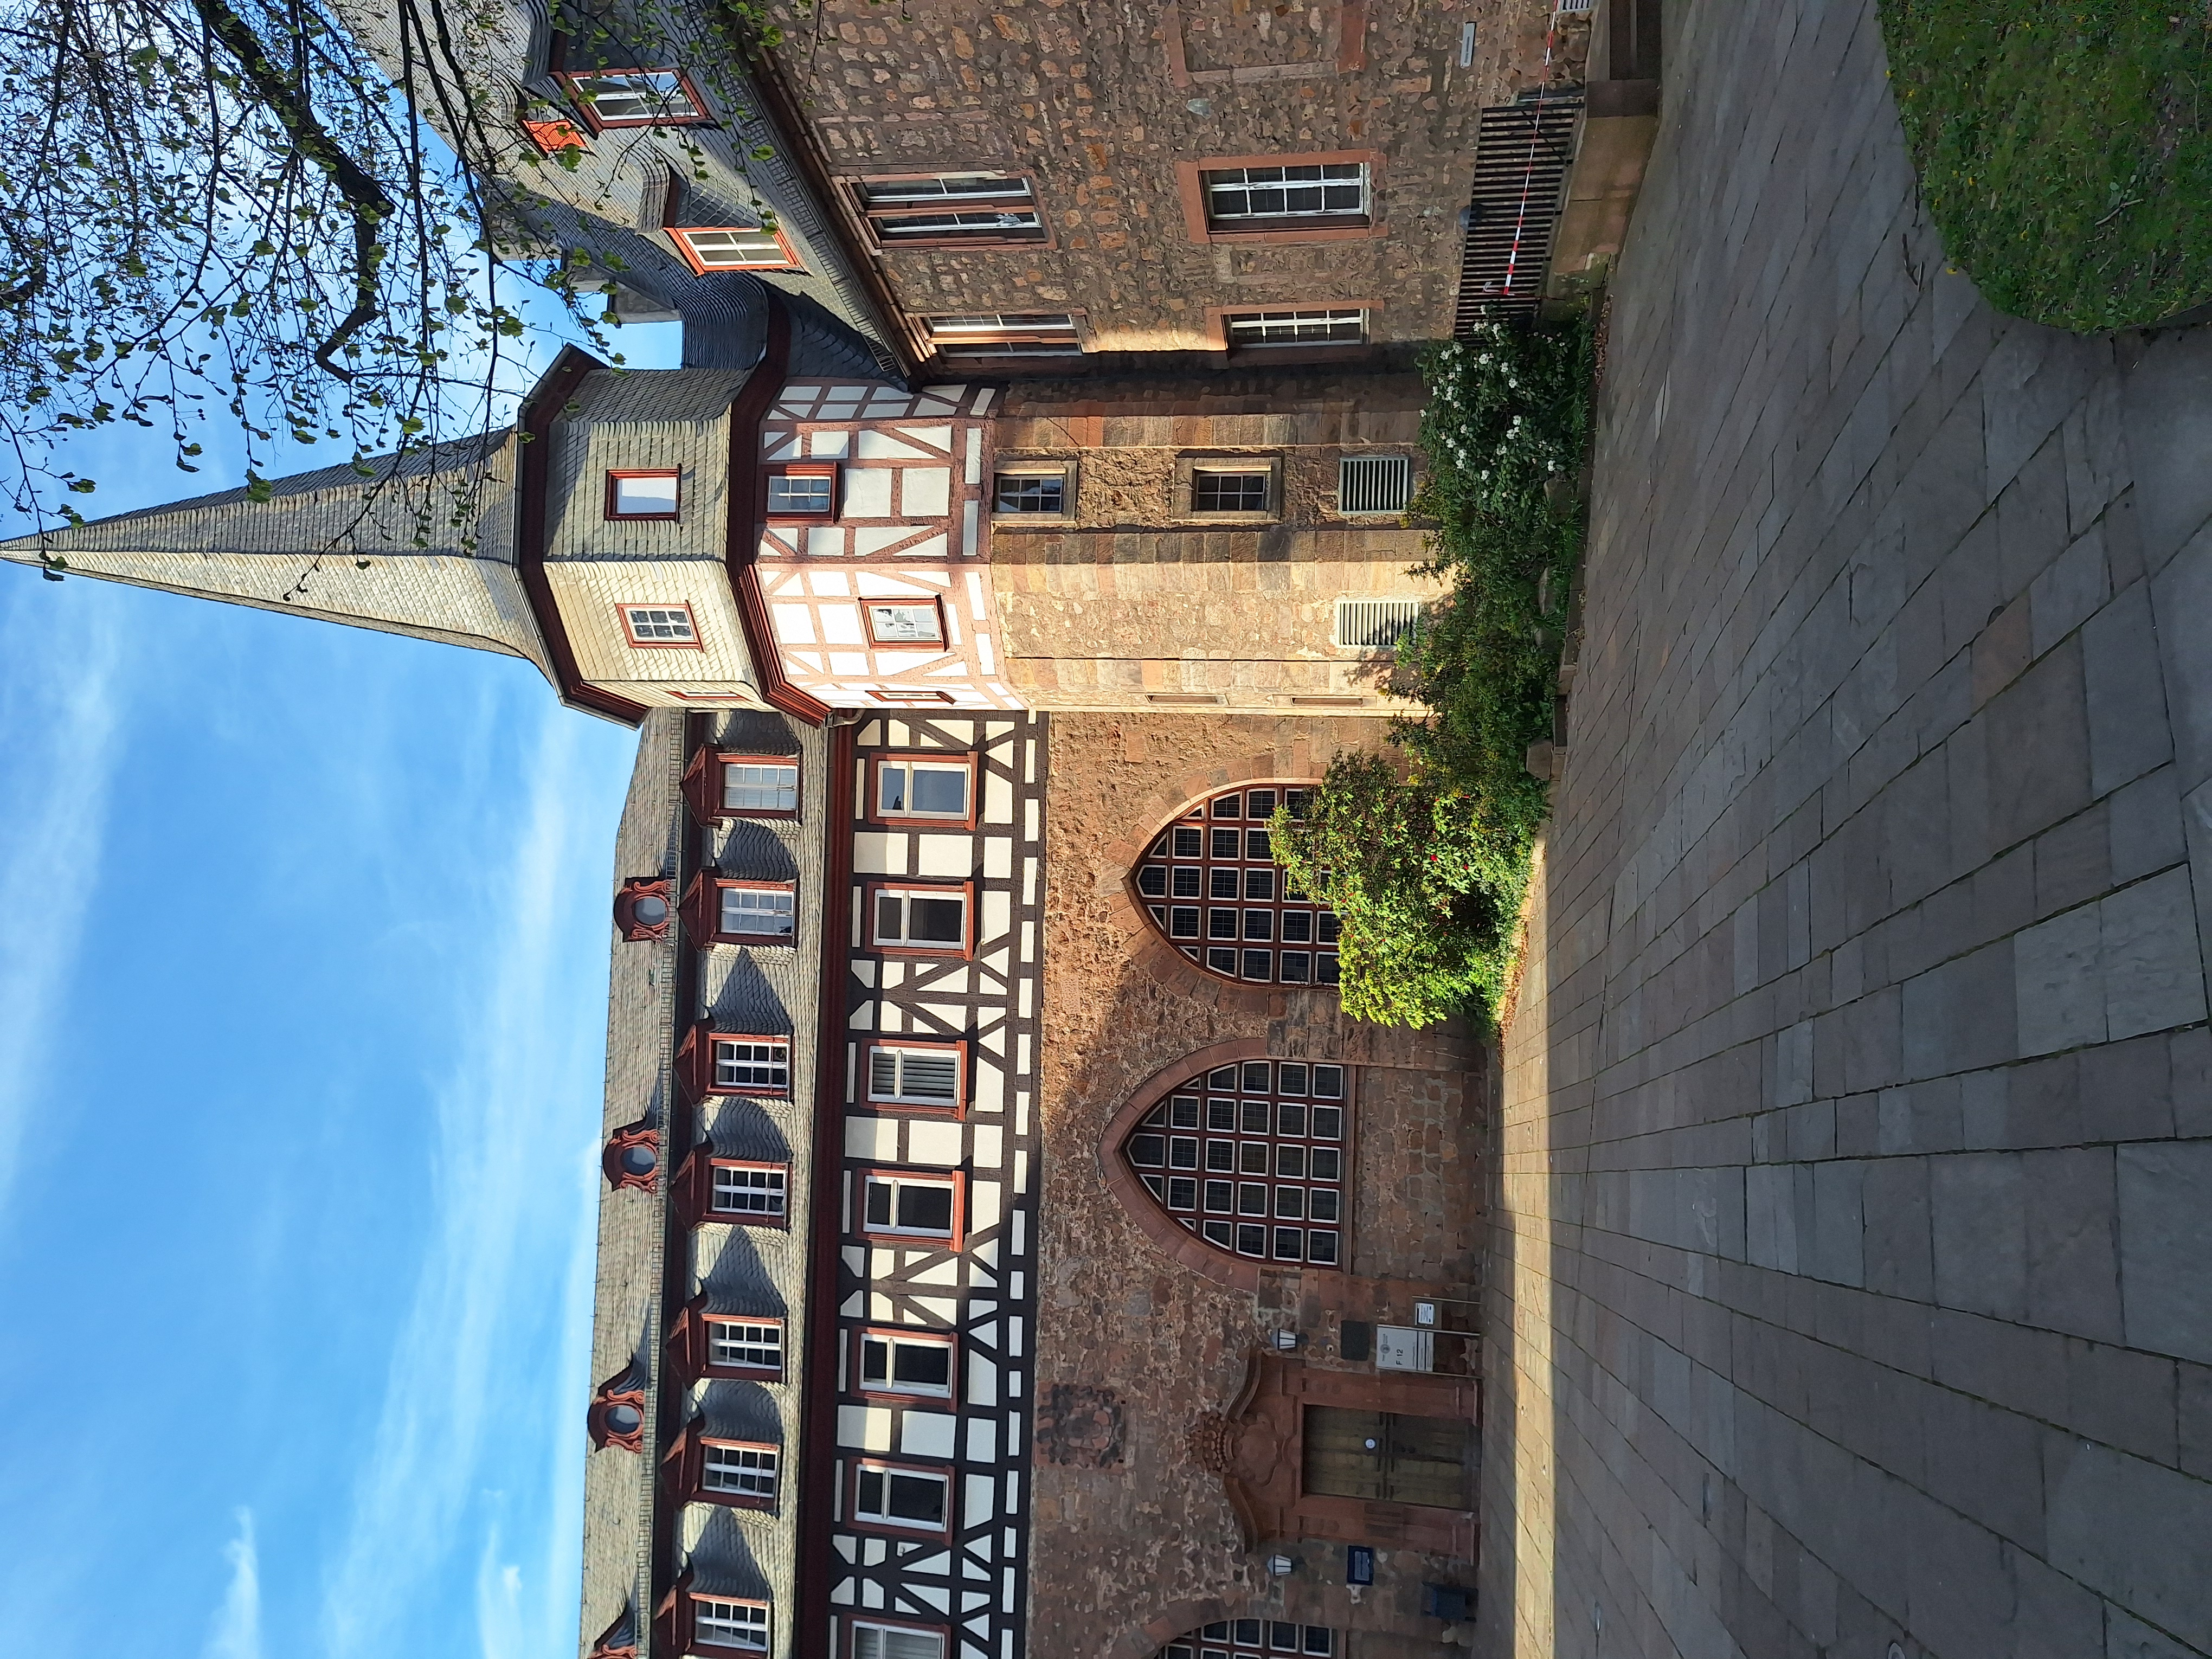
Building: Deutschhausstraße 10, Deutches Haus, Fachbereich Geographie